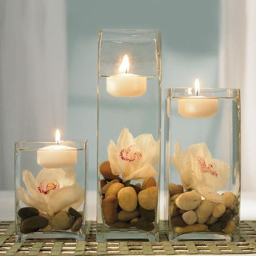
use purple food coloring in the water with floating candles for a fun effect !